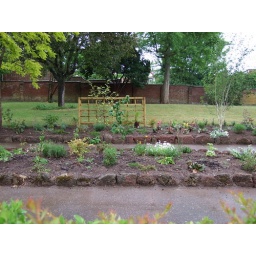
A newly planted flower bed in the park